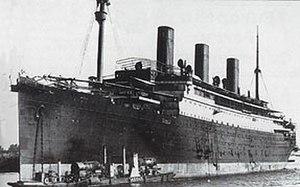
Le RMS Empress of Australia est un paquebot construit dans les années 1910 par les chantiers AG Vulcan de Stettin, en Allemagne, pour la compagnie Hamburg America. Il est réaménagé pour la Canadian Pacific après la guerre et rebaptisé Empress of China puis Empress of Australia en 1921.